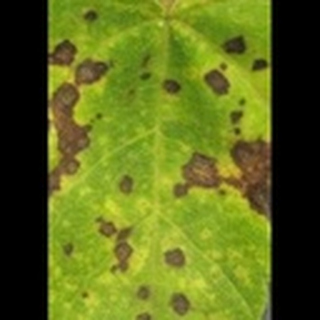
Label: cotton_target_spot